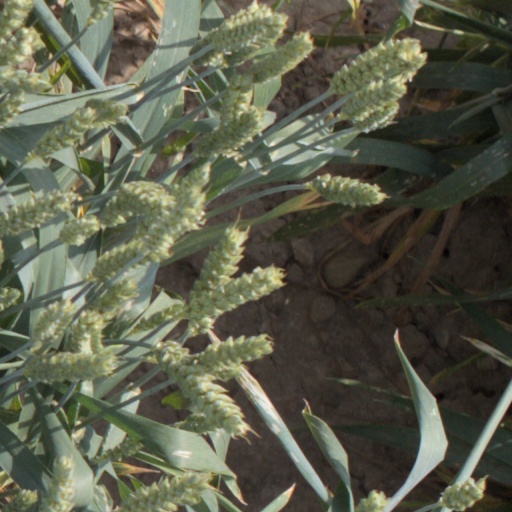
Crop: wheat